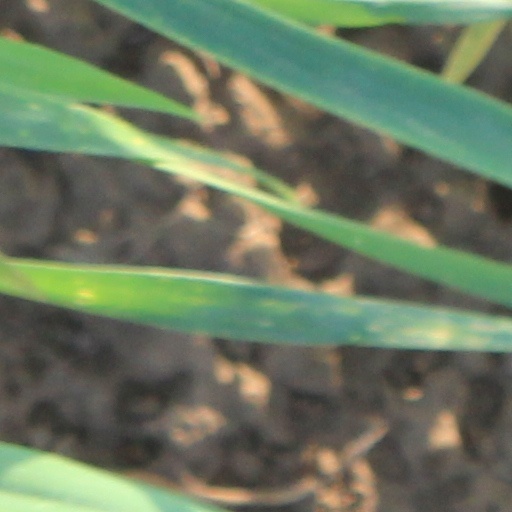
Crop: wheat